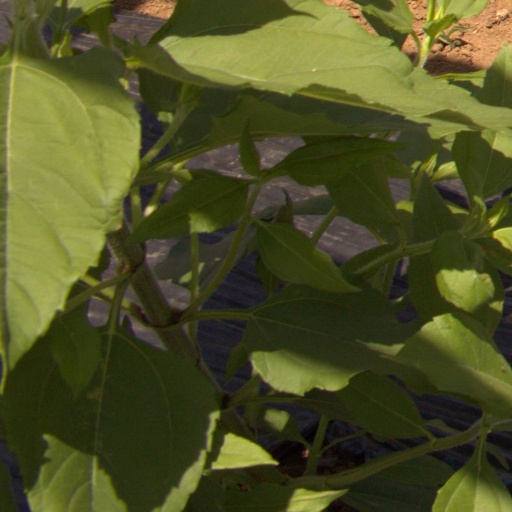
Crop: Jerusalem artichoke